Eiswoog

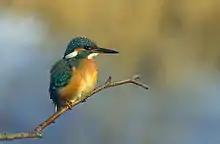
Kingfisher

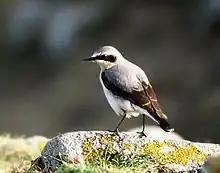
Wheatear

Fish species in the Eiswoog include brown trout, perch, pike and brook trout. The lake is privately owned, so angling is forbidden.